Ray Booty

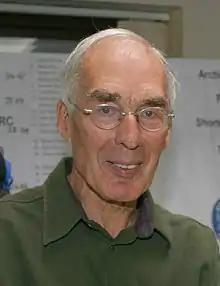
Ray Booty at the Awards Ceremony for the 2007 Team Time Trial Championship

In September Booty attempted the record under Road Records Association(RRA) rules. These allowed him to take advantage of tailwinds and gradient drop (time trials in the UK must be on out-and-back courses). He recorded 3h 28m 40s. For the event he used a Sturmey-Archer hub gear. The record stood for 34 years. It was beaten by Ian Cammish.